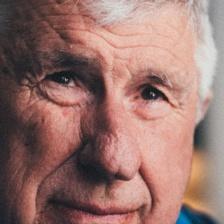
Label: faces